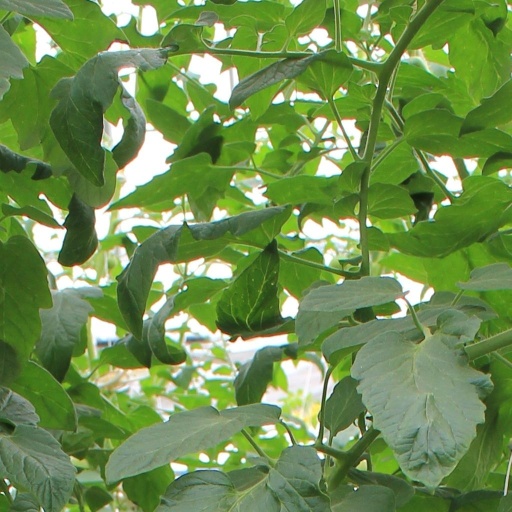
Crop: tomato